Work hardening

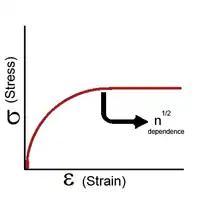
Figure 1: The yield stress of an ordered material depends on the square root of the number of dislocations present.

Increase in the number of dislocations is a quantification of work hardening. Plastic deformation occurs as a consequence of work being done on a material; energy is added to the material. In addition, the energy is almost always applied fast enough and in large enough magnitude to not only move existing dislocations, but also to "produce" a great number of new dislocations by jarring or working the material sufficiently enough. New dislocations are generated in proximity to a Frank–Read source.